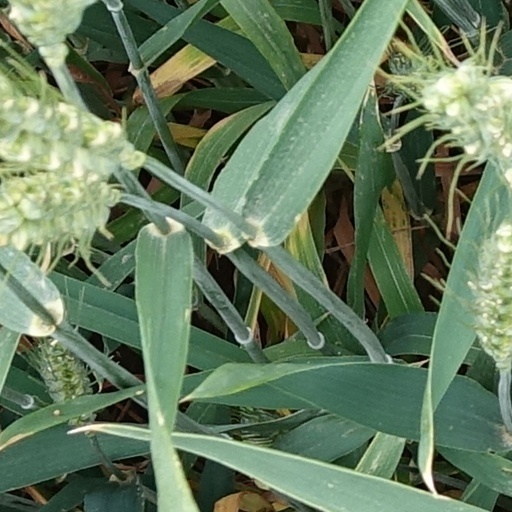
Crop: wheat